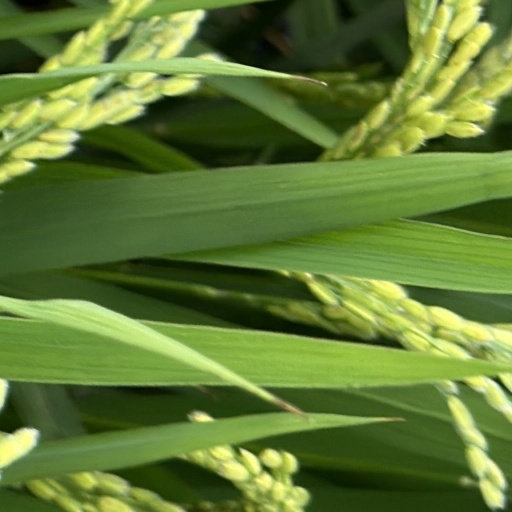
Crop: rice